Hungarian minor scale

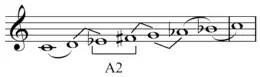
Gypsy (Aeolian 4) scale on CFile:Gypsy minor scale.mid

An alternative (and less common) version is the asymmetric Aeolian ♯4 scale, the only difference with the Hungarian minor scale being that the 7th degree of the scale is not raised. This form of the scale can also be used in the fourth mode and would then be referred to as the Neapolitan scale.